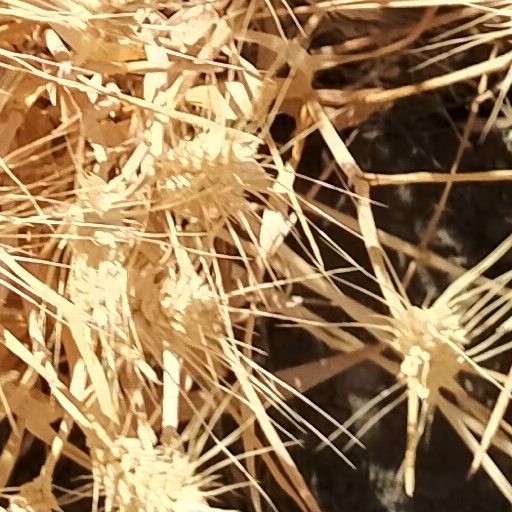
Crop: wheat